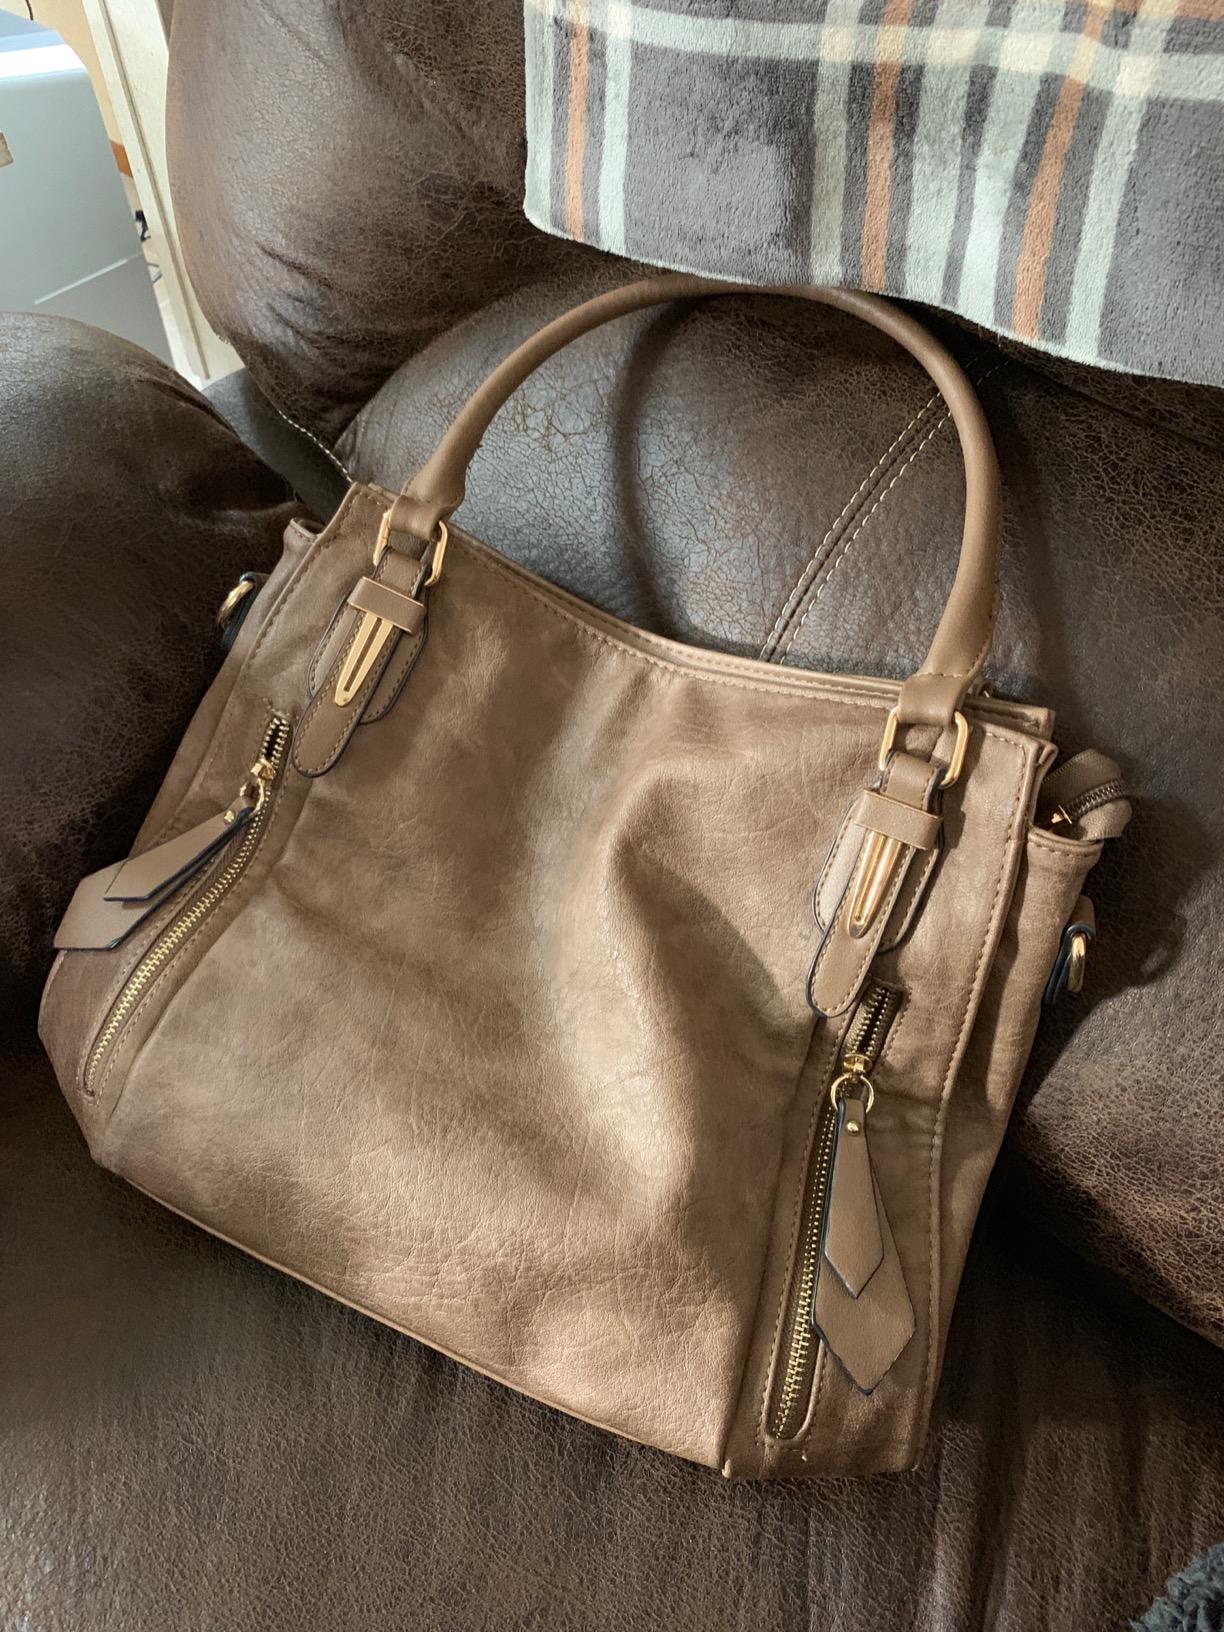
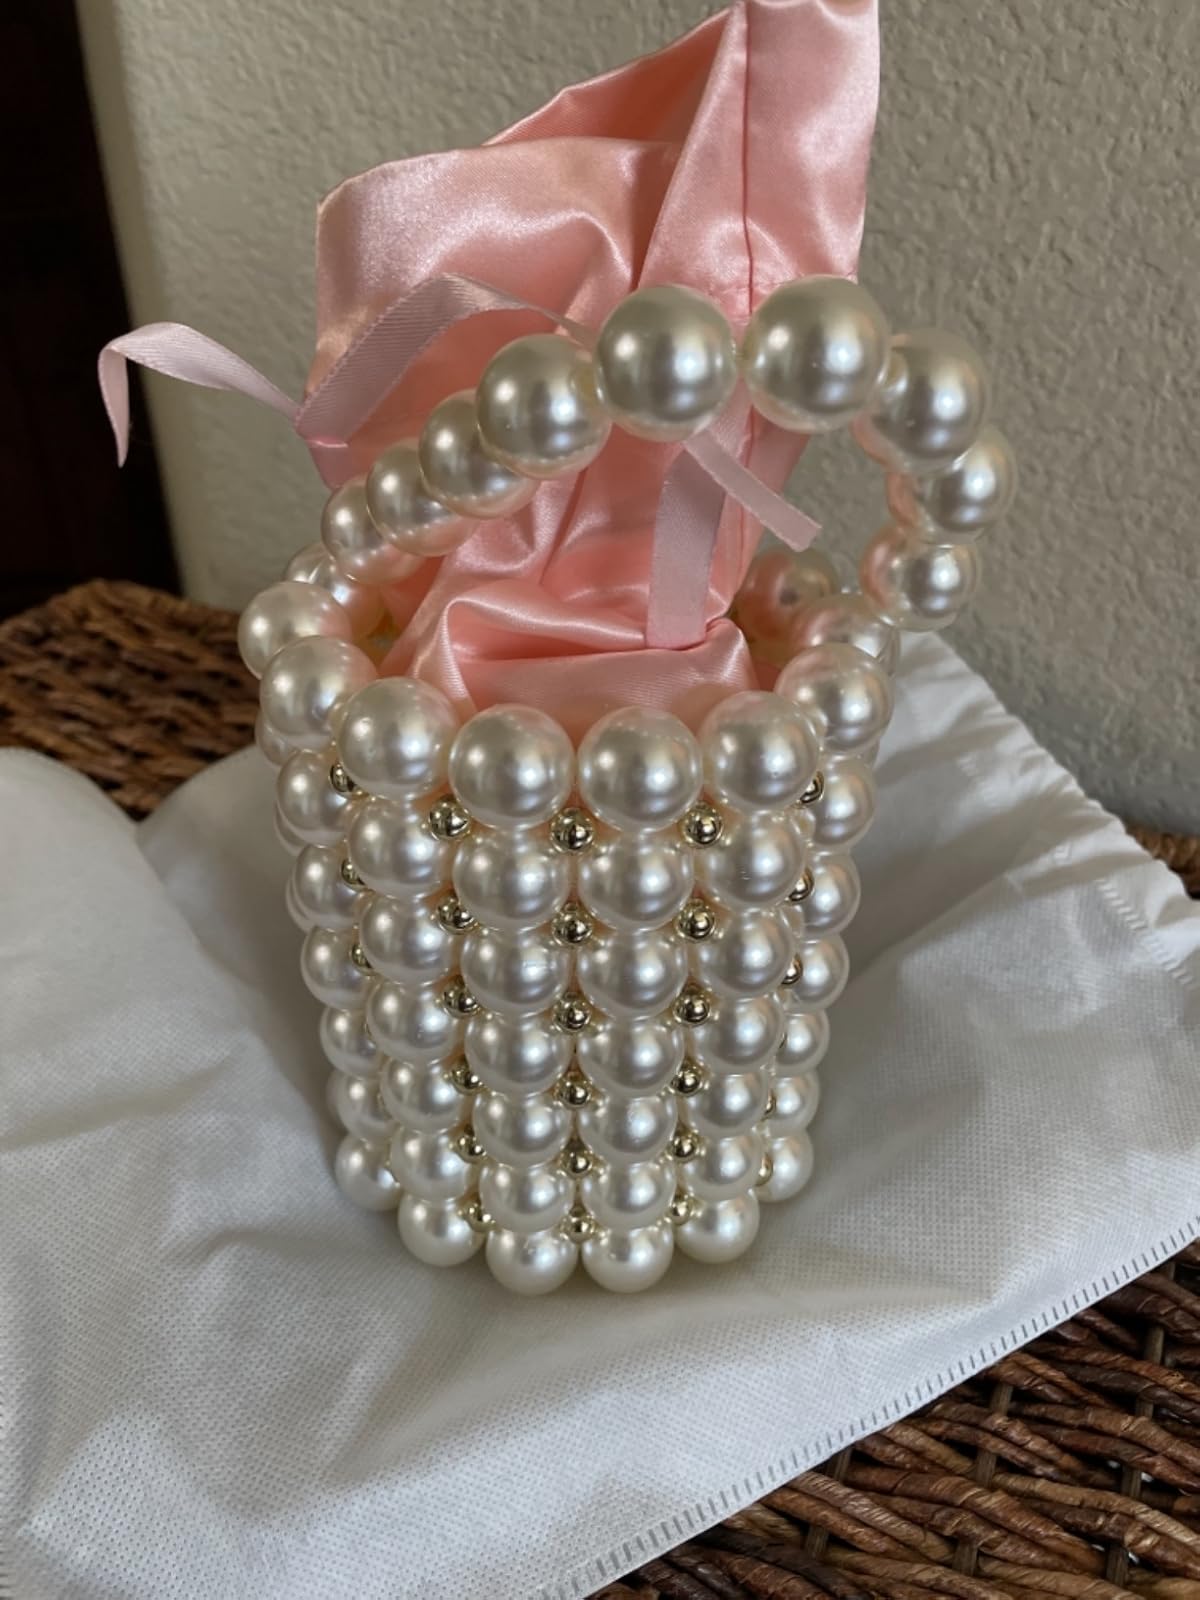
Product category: accessories_handbag
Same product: no